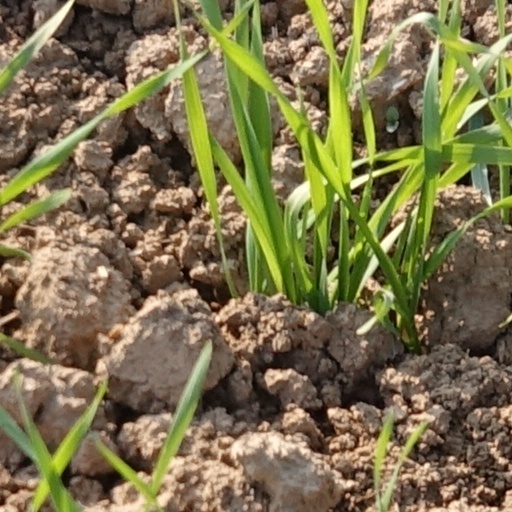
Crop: wheat